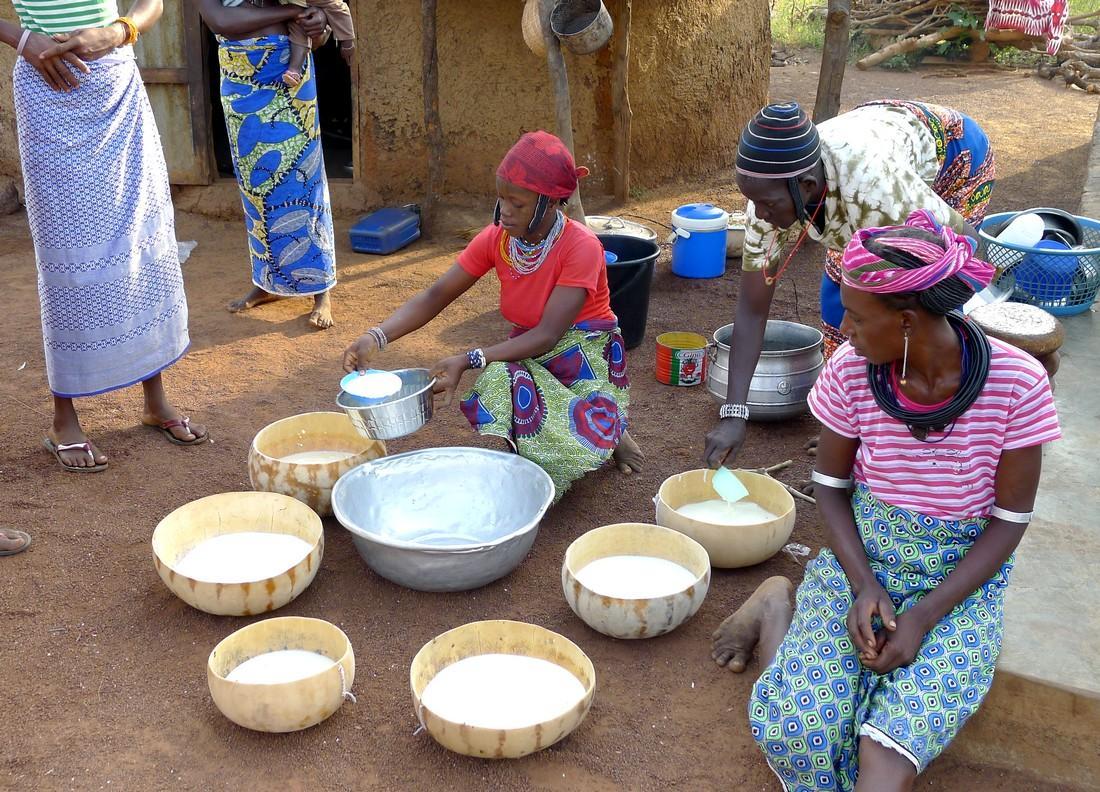
Wamama hawa wamekaa chini wengine wamesimama,wote wamefunga kichwa na wamevaa wote leso tena.